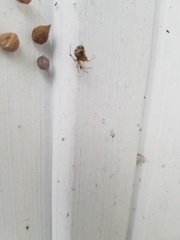
Species: Parasteatoda_tepidariorum